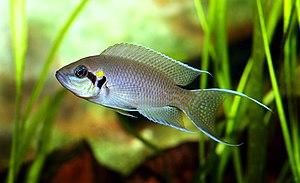
Neolamprologus brichardi ou Princesse du Burundi est une espèce de poissons d'eau douce, endémique du lac Tanganyika en Afrique, appartenant à la famille des Cichlidés. Ce lamprologue mesure adulte une taille maximale d'environ de 12 cm. Espèce a ne surtout pas confondre avec d'autre cichlidé d'apparence semblable comme : Neolamprologus gracilis, Neolamprologus olivaceous ou certaines autres, elles aussi toutes endémiques du Lac Tanganyika en Afrique.